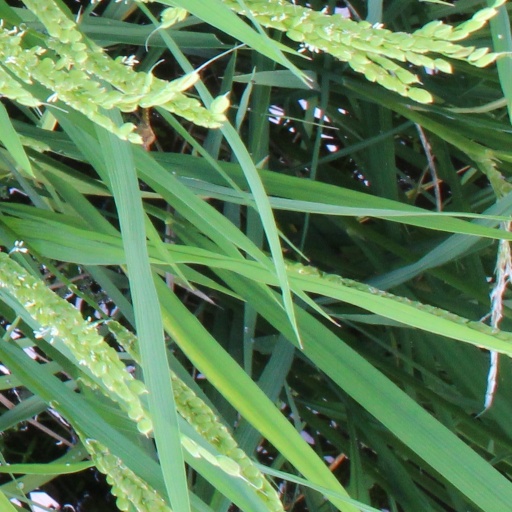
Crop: rice